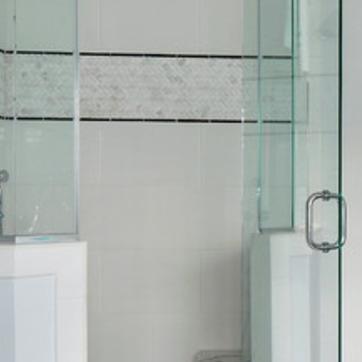
Material: tile